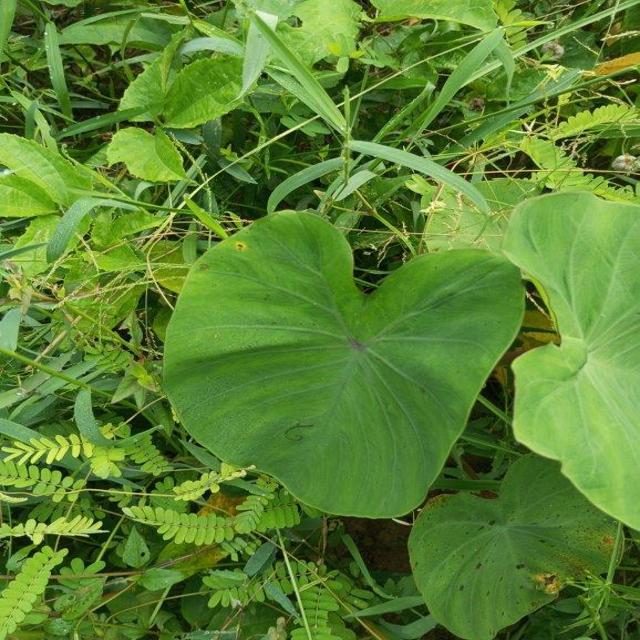
Label: Healthy